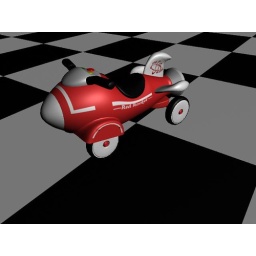
For an independent study in MAYA. I shaded the books red rocket to avoid potential issues.